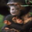
Label: chimpanzee